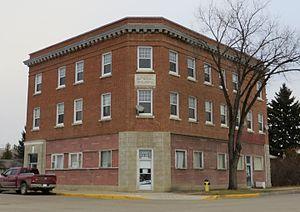
Vermilion est une ville du comté de Vermilion River, située dans la province canadienne d'Alberta.